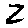
Label: 2